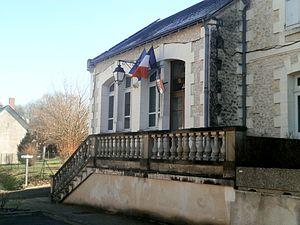
L mairie de Beaumont-Village.
Beaumont-Village est une commune française située dans le département d'Indre-et-Loire en région Centre-Val de Loire.